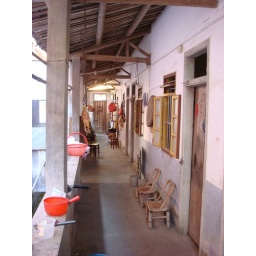
The village house I stayed in (the kitchen walkway)